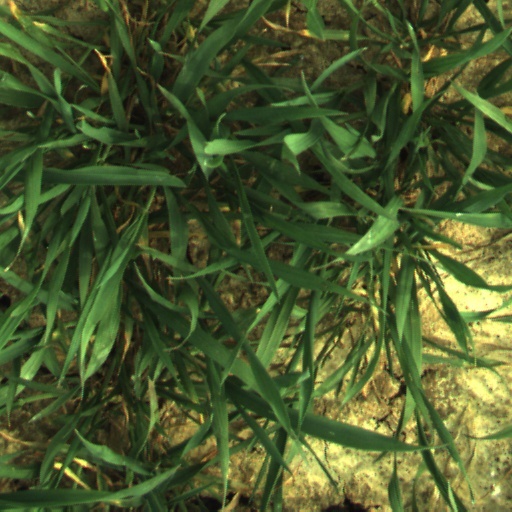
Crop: wheat